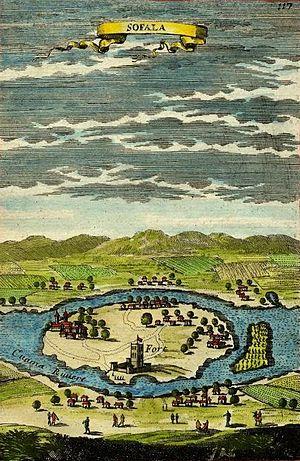
Sofala, ville ancienne à proximité de l'actuelle Nova Sofala, est considéré comme le principal port de l'Empire monomotapa, sur la rivière de Sofala, dans la province du même nom, dans le Mozambique. Il a été fondé par des marchands et des marins somalis. Importante plaque tournante du commerce aurifère, la ville passe sous la domination du sultanat de Kilwa jusqu'au XVᵉ siècle et l'arrivée des Portugais. Son activité économique décroît par la suite, la cité s'amenuise et laisse peu de vestiges visibles dans la ville moderne.
L'histoire maritime de la Somalie fait référence aux traditions maritimes du peuple somalien. Cette histoire comprend divers niveaux passant de la technologie de navigation, à la construction et à la conception de navires somaliens. L'histoire maritime comprend également l'histoire des villes portuaires somaliennes et traite également les routes maritimes historiques empruntées par les marins somaliens qui ont rendus possibles les entreprises commerciales des royaumes et empires somaliens historiques. L'histoire maritime de la Somalie prend également en compte la culture maritime contemporaine de la Somalie.